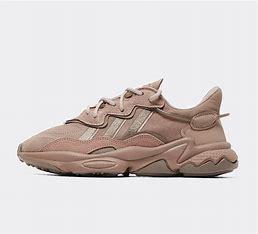
Brand: adidas
Model: Ozweego Athletic